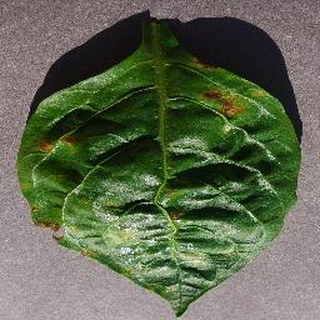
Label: bell_pepper_bacterial_spot